Impact of Agent Orange in Vietnam

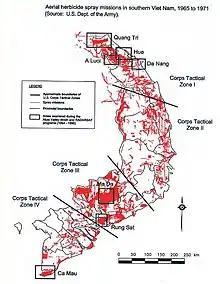
Map showing United States aerial herbicide spraying missions in Vietnam between 1965 and 1971.

Agent Orange is a herbicide, classified as a defoliant, that was used most notably by the U.S. military during the Vietnam War. Its primary purpose was strategic deforestation, destroying the forest cover and food resources necessary for the implementation and sustainability of the North Vietnamese style of guerilla warfare. The U.S. Agent Orange usage reached an apex during Operation Ranch Hand, in which the material (with its extremely toxic impurity, dioxin) was sprayed over 4.5 million acres of land in Vietnam from 1961 to 1971.